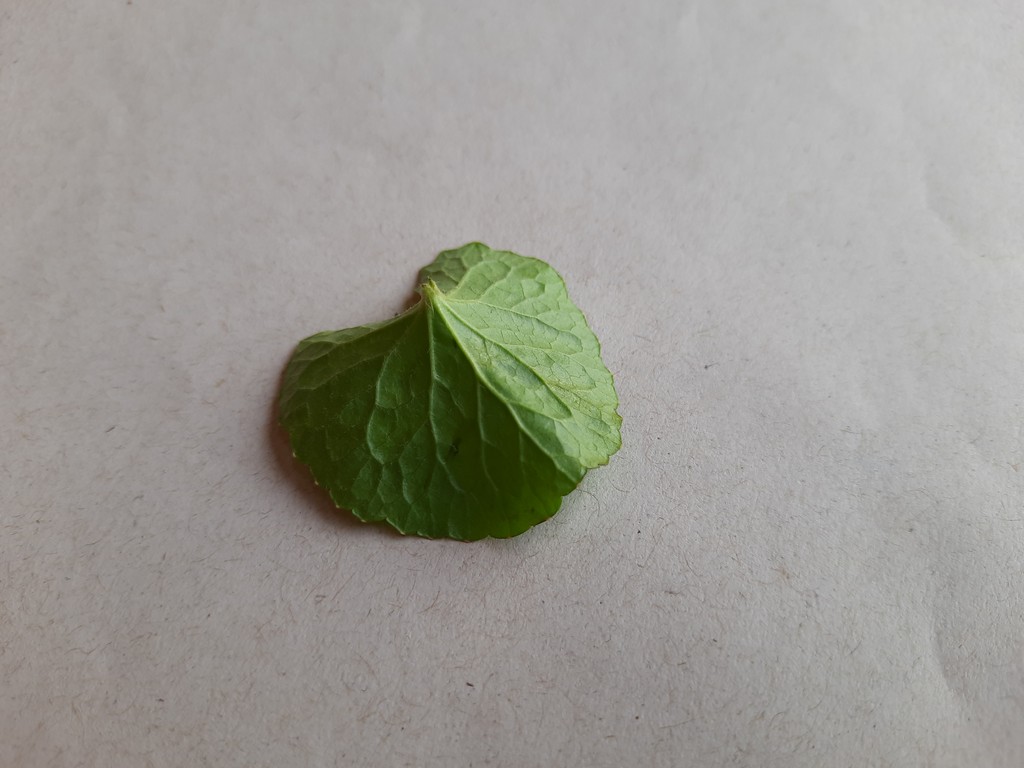
Label: Healthy